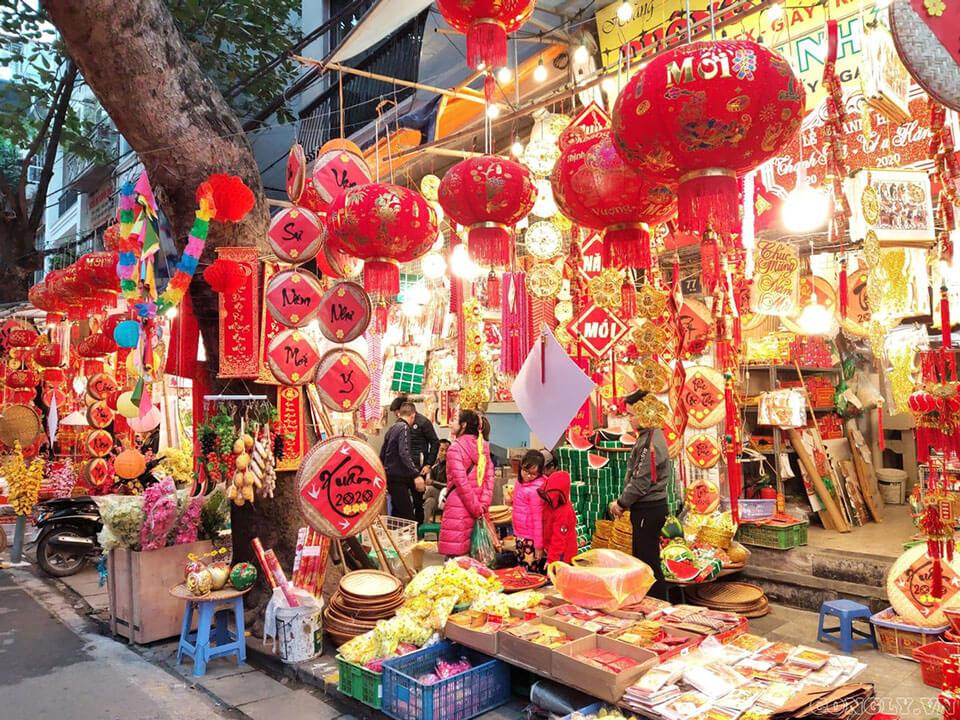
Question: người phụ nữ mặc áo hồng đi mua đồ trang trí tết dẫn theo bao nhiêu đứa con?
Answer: hai đứa